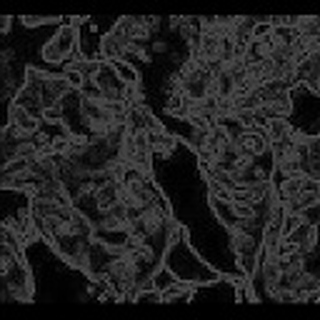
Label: cotton_bacterial_blight